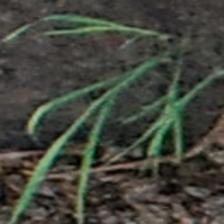
Label: clustered